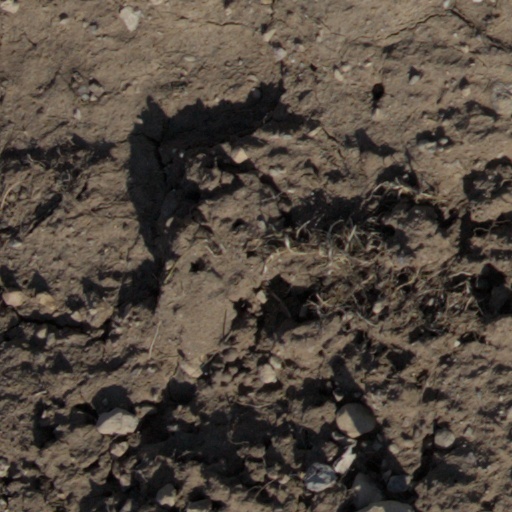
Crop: wheat